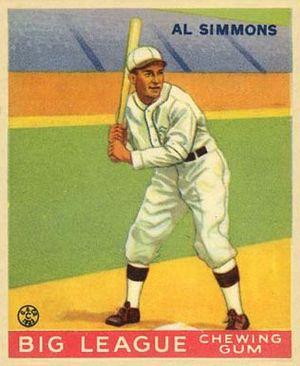
Aloysius Harry Simmons était un joueur américain de baseball qui a joué 20 saisons en Ligue majeure de baseball.